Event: Typhoon Ruby
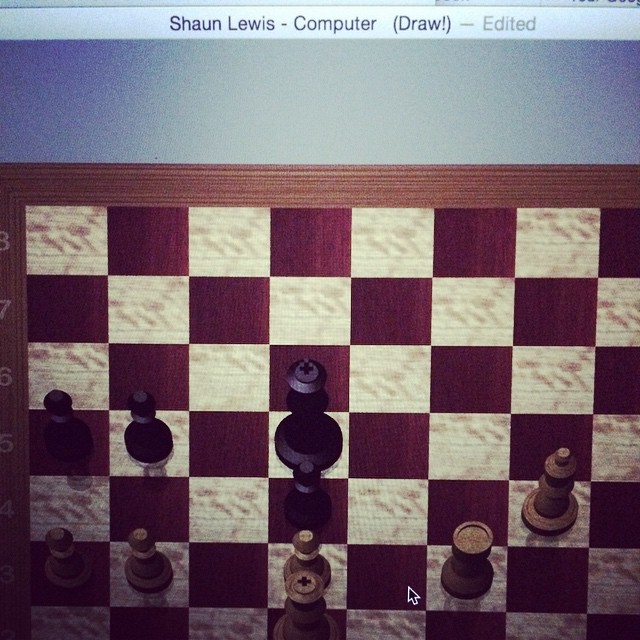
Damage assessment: no_damage